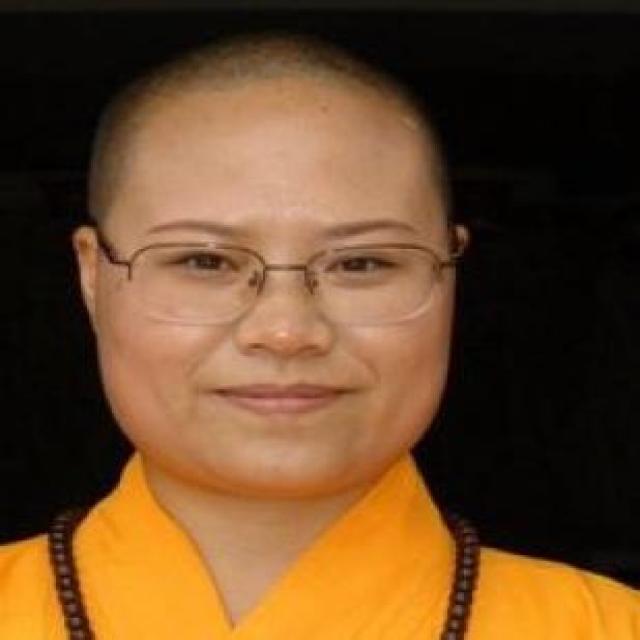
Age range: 21-44